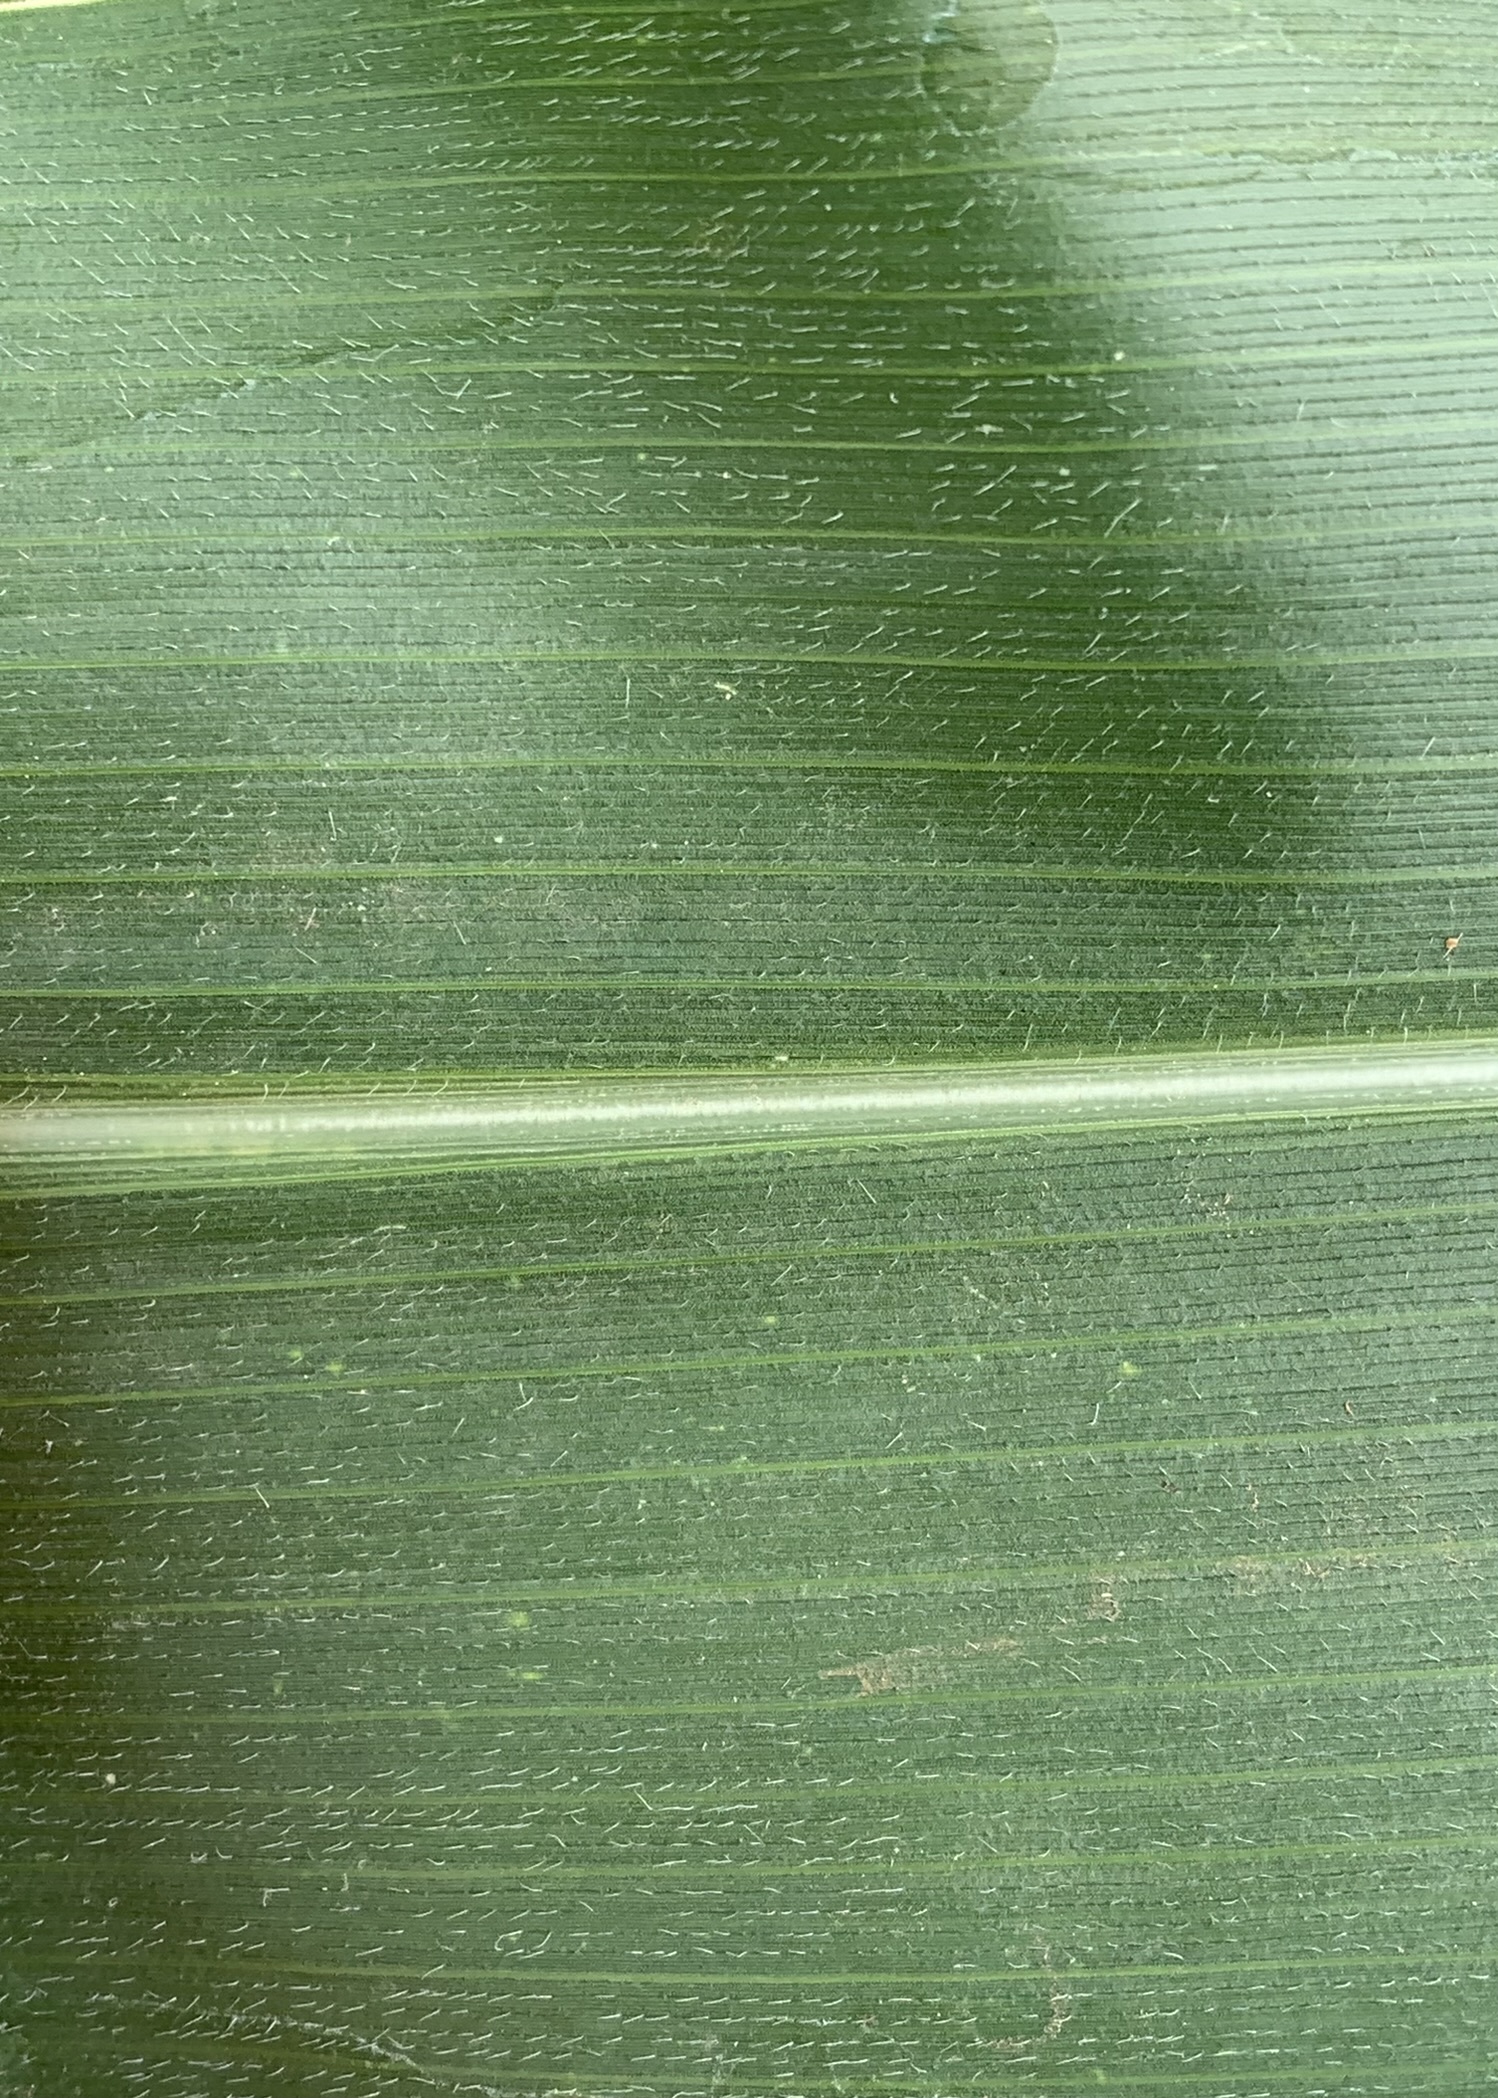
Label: Healthy